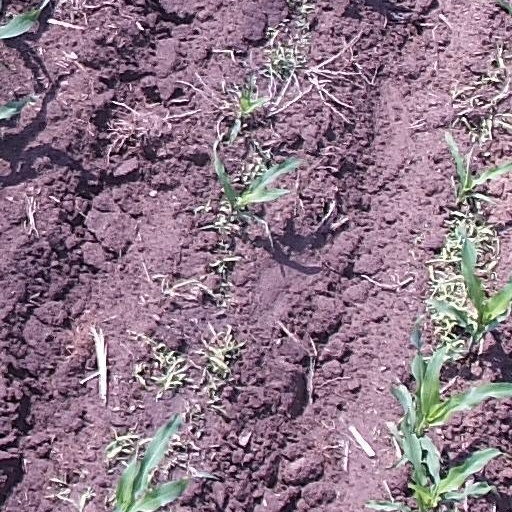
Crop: maize; corn